2024 Los Angeles Dodgers season

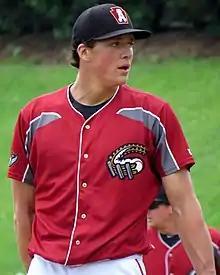
Tyler Glasnow started for the Dodgers on opening day in South Korea

The Dodgers returned to California following the Seoul Series for the three game exhibition Freeway Series before resuming the regular season with the home opener on March 28 against the St. Louis Cardinals at Dodger Stadium. Glasnow allowed one run on two hits in six innings and Betts and Freddie Freeman homered in a 7–1 victory. In the next game, Bobby Miller struck out 11 with only two hits and one walk in six shutout innings while the Dodgers hit four home runs (including two by Teoscar Hernández) in a 6–3 win. Yamamoto made his second start in game 3, allowing only two hits in five scoreless innings while Betts had three hits, including homering in his fourth straight game. However, the Cardinals won the game in 10 innings, 6–5. The Dodgers concluded the series with a come from behind, 5–4 win on March 31 as Max Muncy's two-run home run in the eighth gave them the lead after having trailed 4–0 in the sixth.